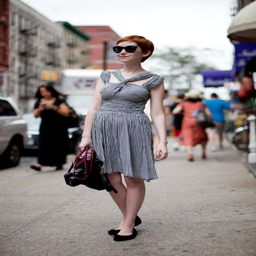
i could do with this dress being for sale somewhere .